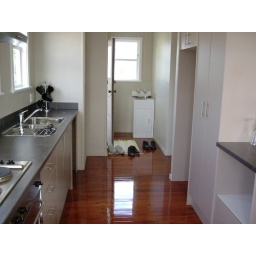
kitchen and laundry before we bought the house in 2006